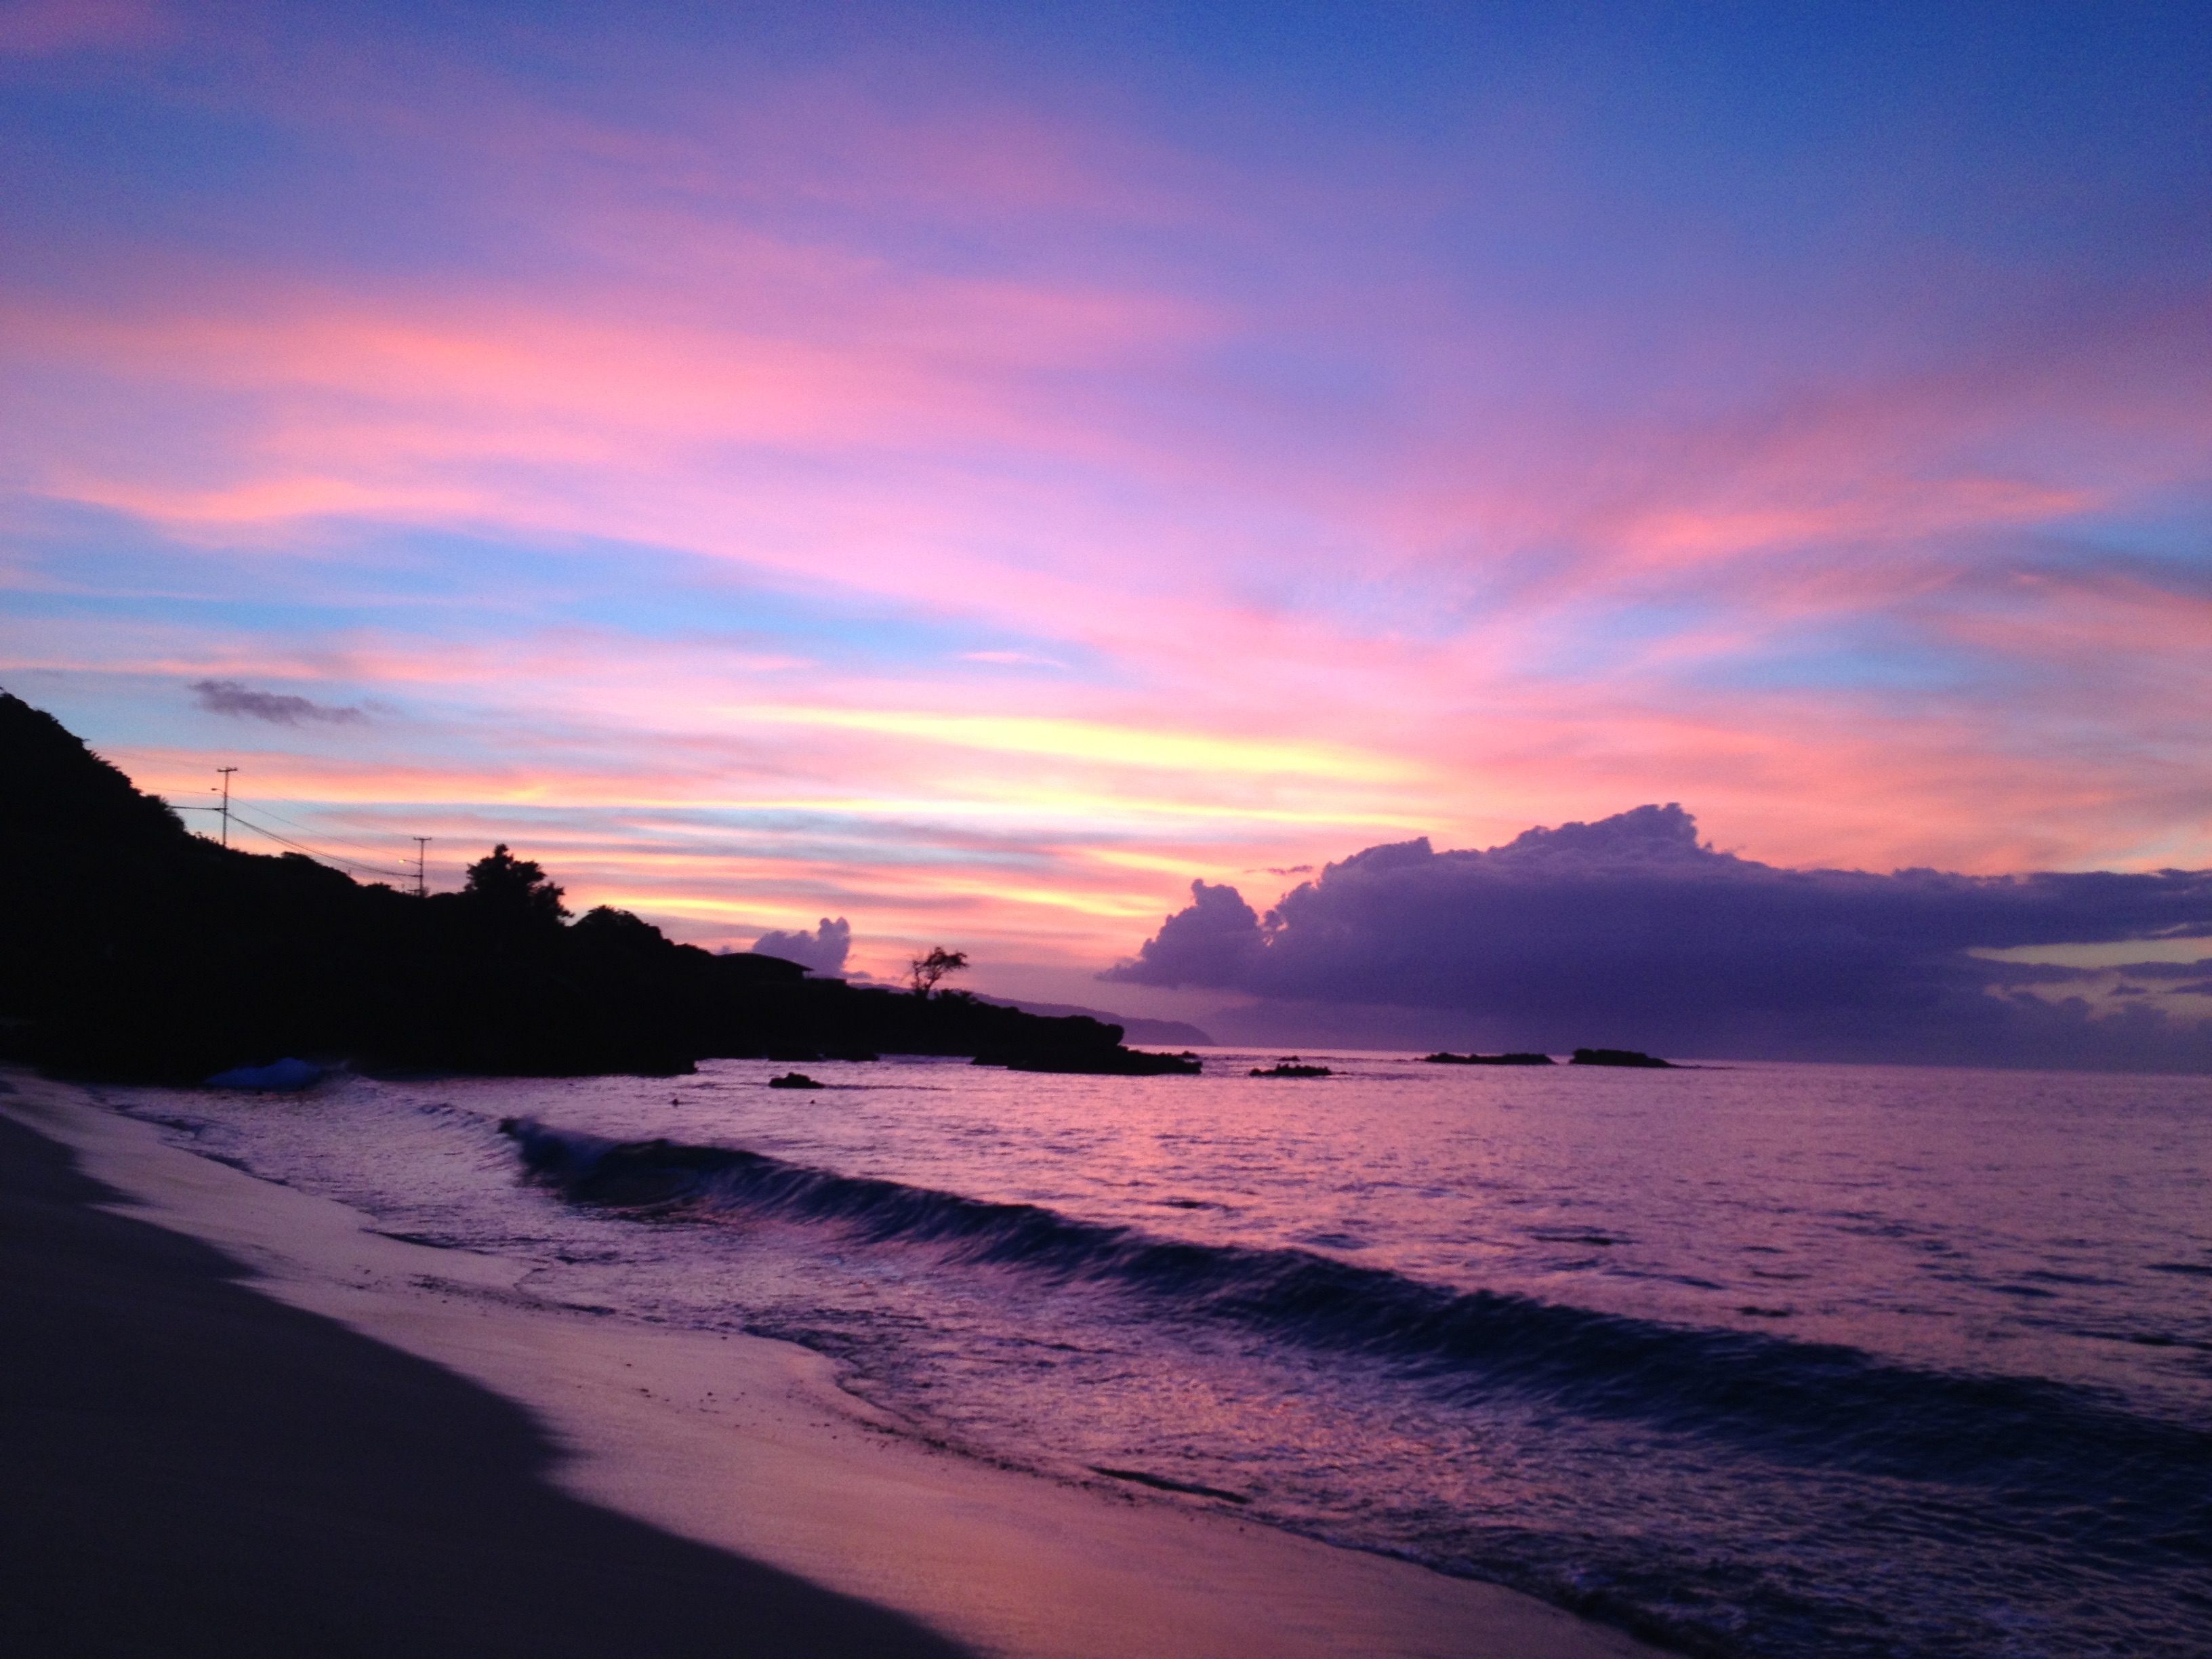
beach, sea, coast, sand, ocean, horizon, cloud, sky, sunrise, sunset, morning, shore, wave, dawn, dusk, evening, bay, body of water, cape, afterglow, wind wave